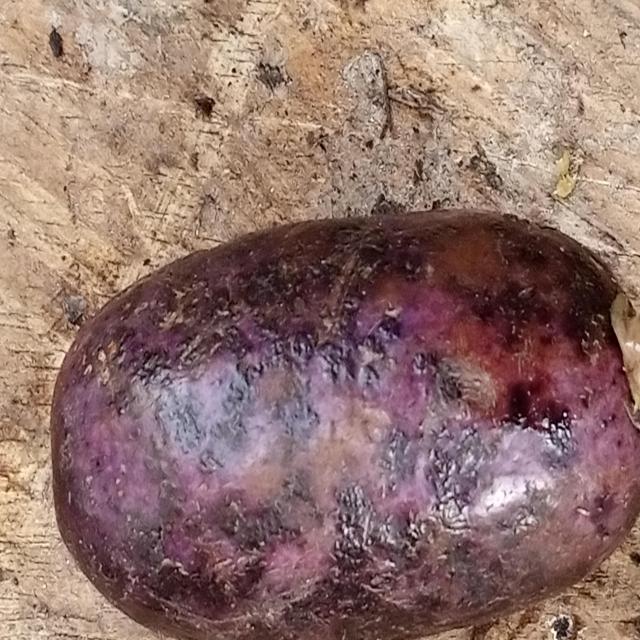
Plum grade: bruised